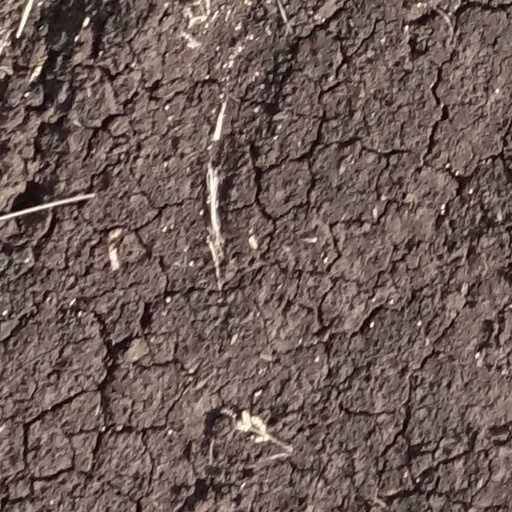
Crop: sorghum